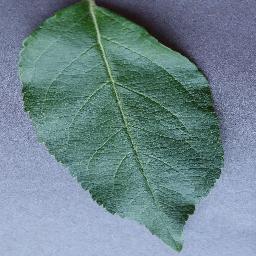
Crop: apple
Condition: healthy